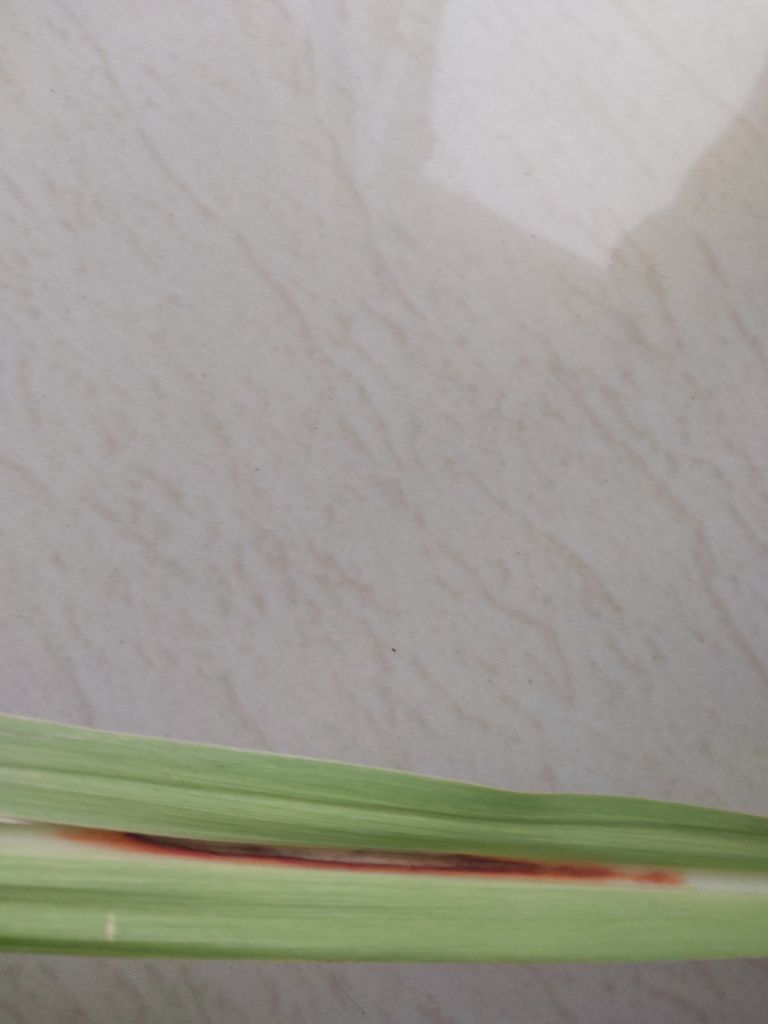
Label: Brown Spot